Sky position (RA, Dec in degrees): 185.621, 18.248
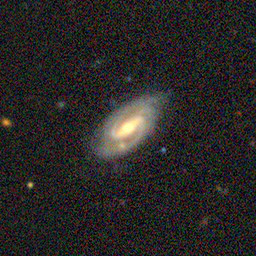
Galaxy morphology: Barred Spiral Galaxies